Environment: real
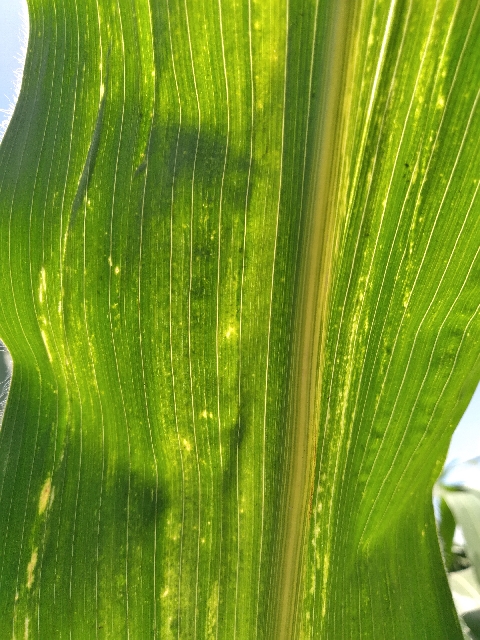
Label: lethal_necrosis